Surra

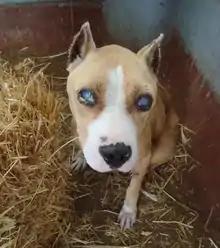
Surra ("Trypanosoma evansi" infection) in a Tunisian dog

Surra (from the Marathi "sūra", meaning the sound of heavy breathing through nostrils, of imitative origin) is a disease of vertebrate animals. The disease is caused by protozoan trypanosomes, specifically "Trypanosoma evansi", of several species which infect the blood of the vertebrate host, causing fever, weakness, and lethargy which lead to weight loss and anemia. In some animals the disease is fatal unless treated.